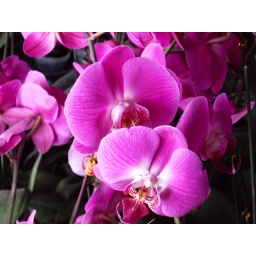
Taken at Hanoi flower market in Vietnam